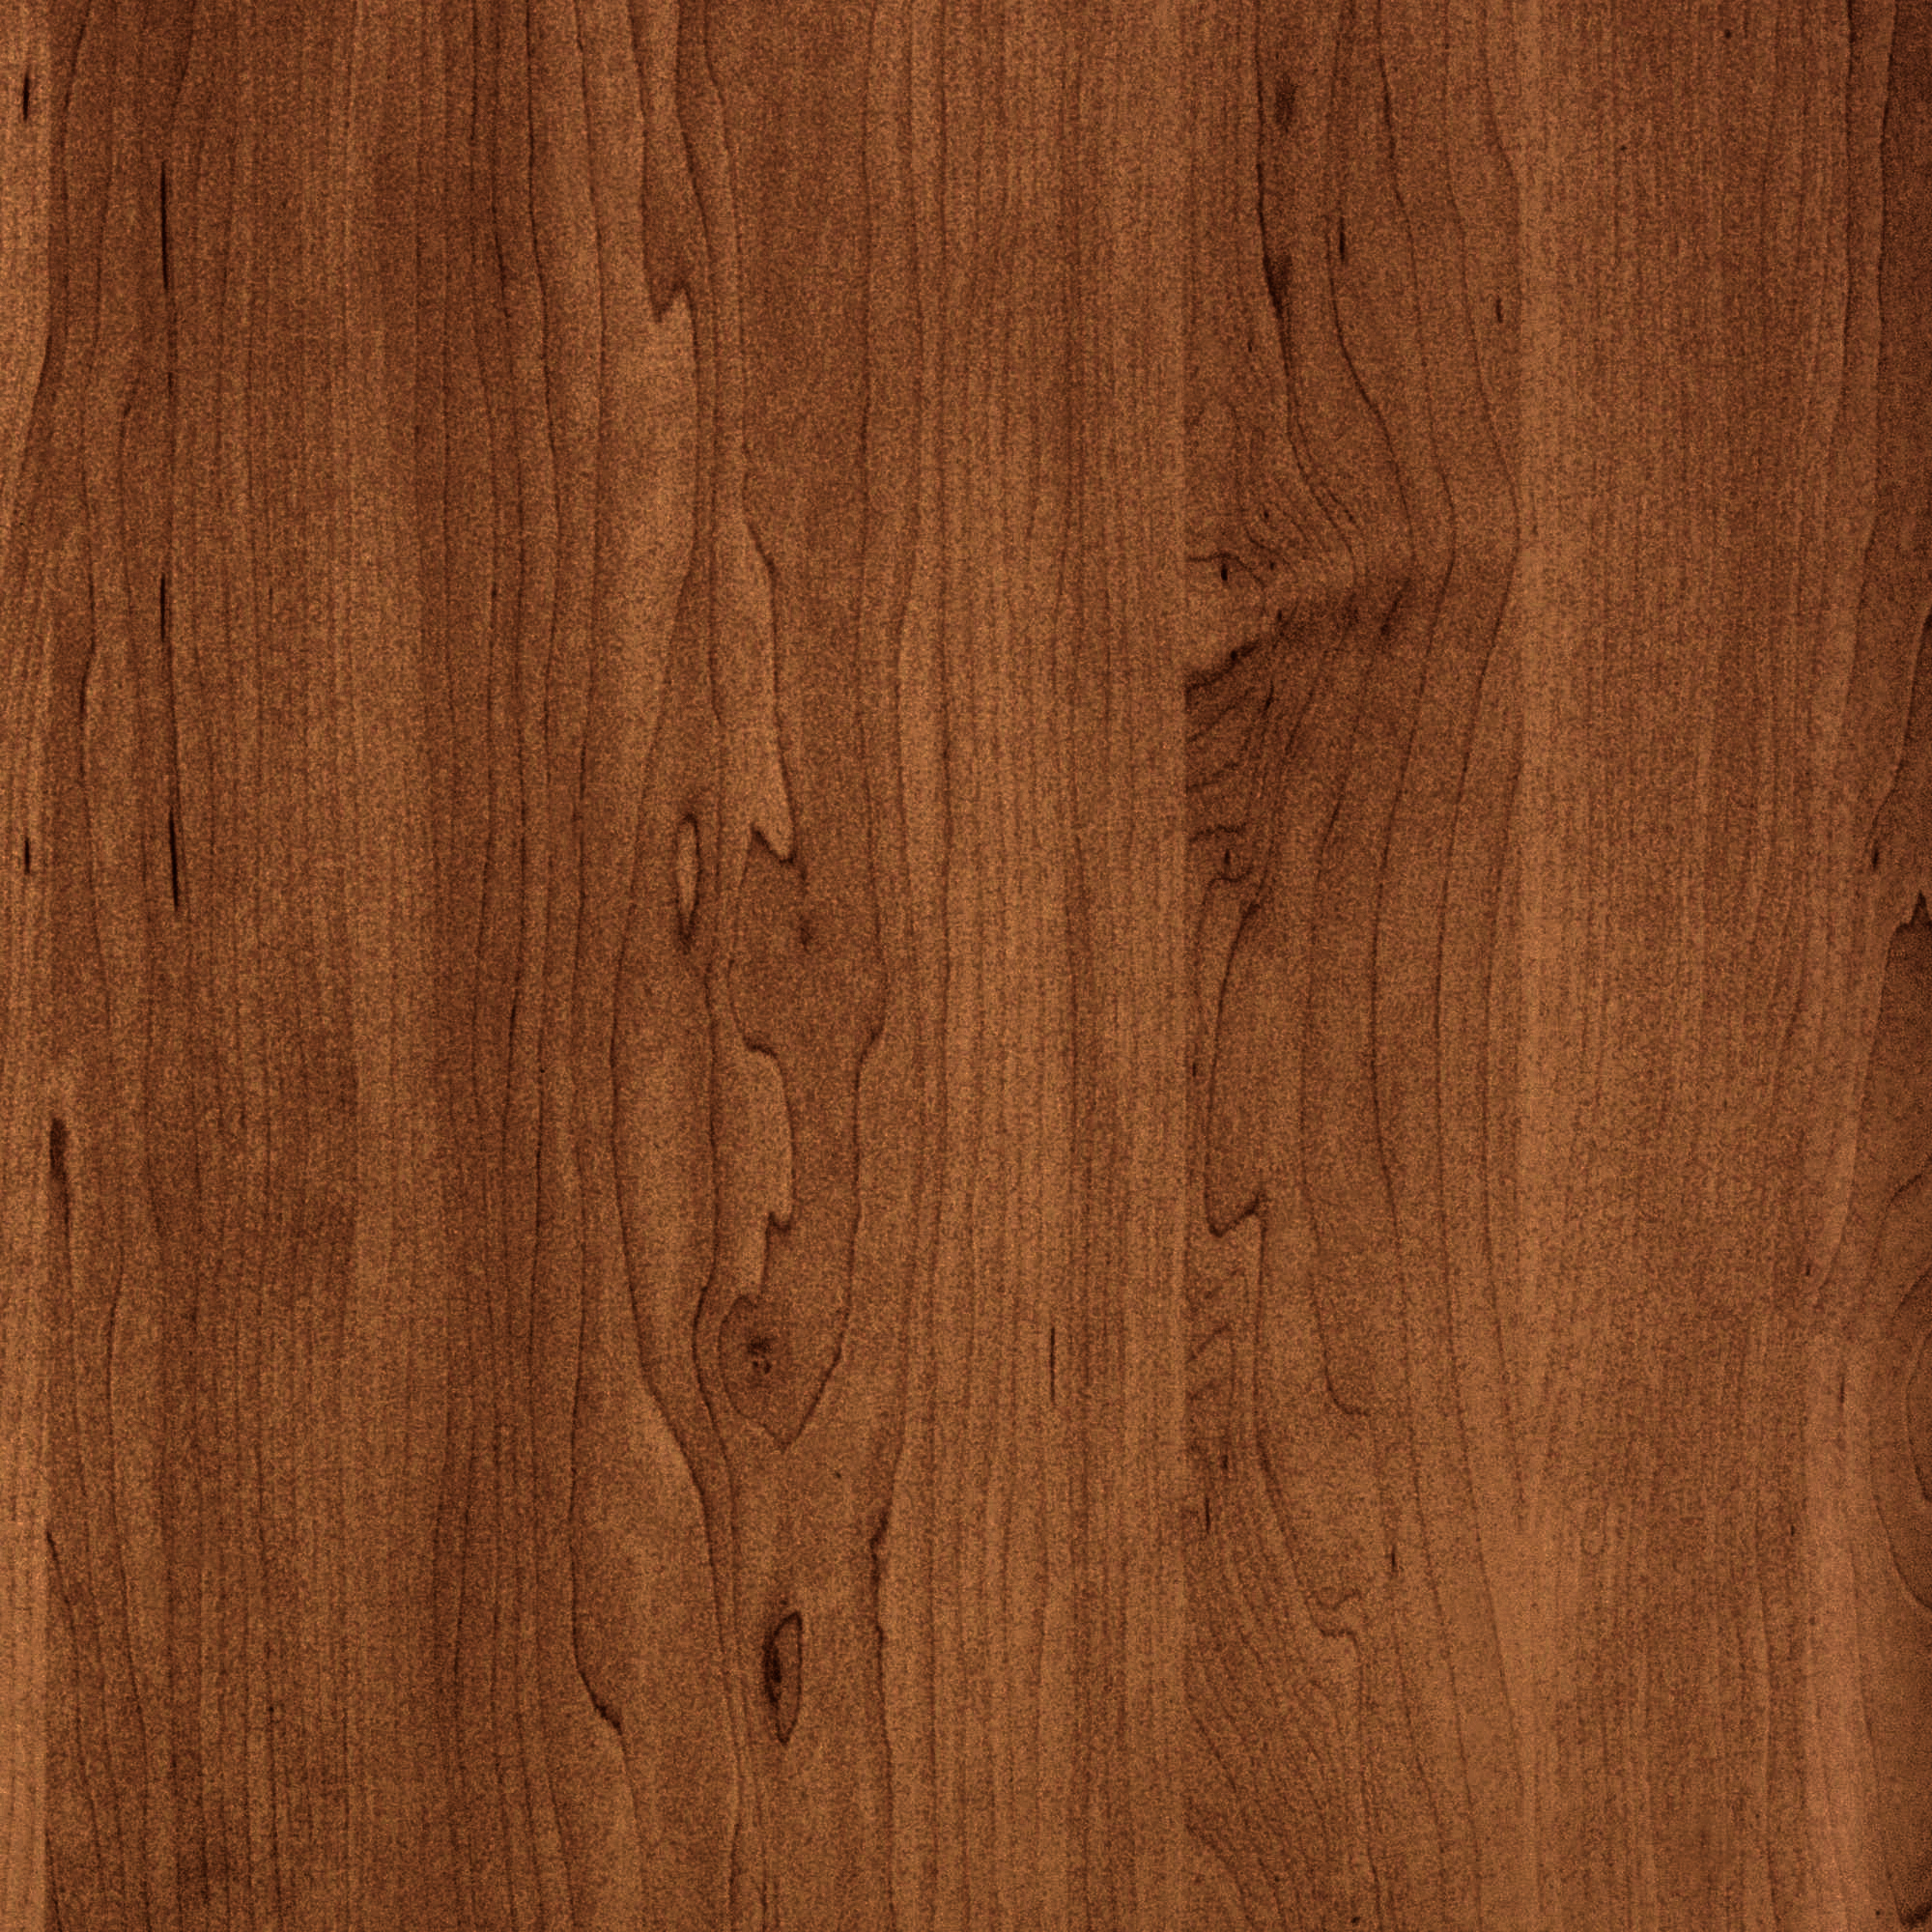
wood, wood flooring, hardwood, flooring, laminate flooring, wood stain, floor, brown, varnish, plank, lumber, plywood, caramel color